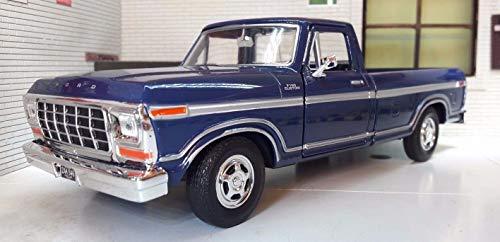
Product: Motormax 1:24 1979 Ford F-150 Pickup Truck
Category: Toys & Games | Play Vehicles
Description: Brand new 1:24 scale diecast car model of 1979 Ford F-150 Pickup Truck 2 Tone Red/Cream die cast car by Motormax.
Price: $17.99
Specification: ProductDimensions:7.1x3x2.8inches|ItemWeight:1pounds|ShippingWeight:1.05pounds(Viewshippingratesandpolicies)|ASIN:B06X3XJ9XK|Itemmodelnumber:79346AC|Manufacturerrecommendedage:3yearsandup